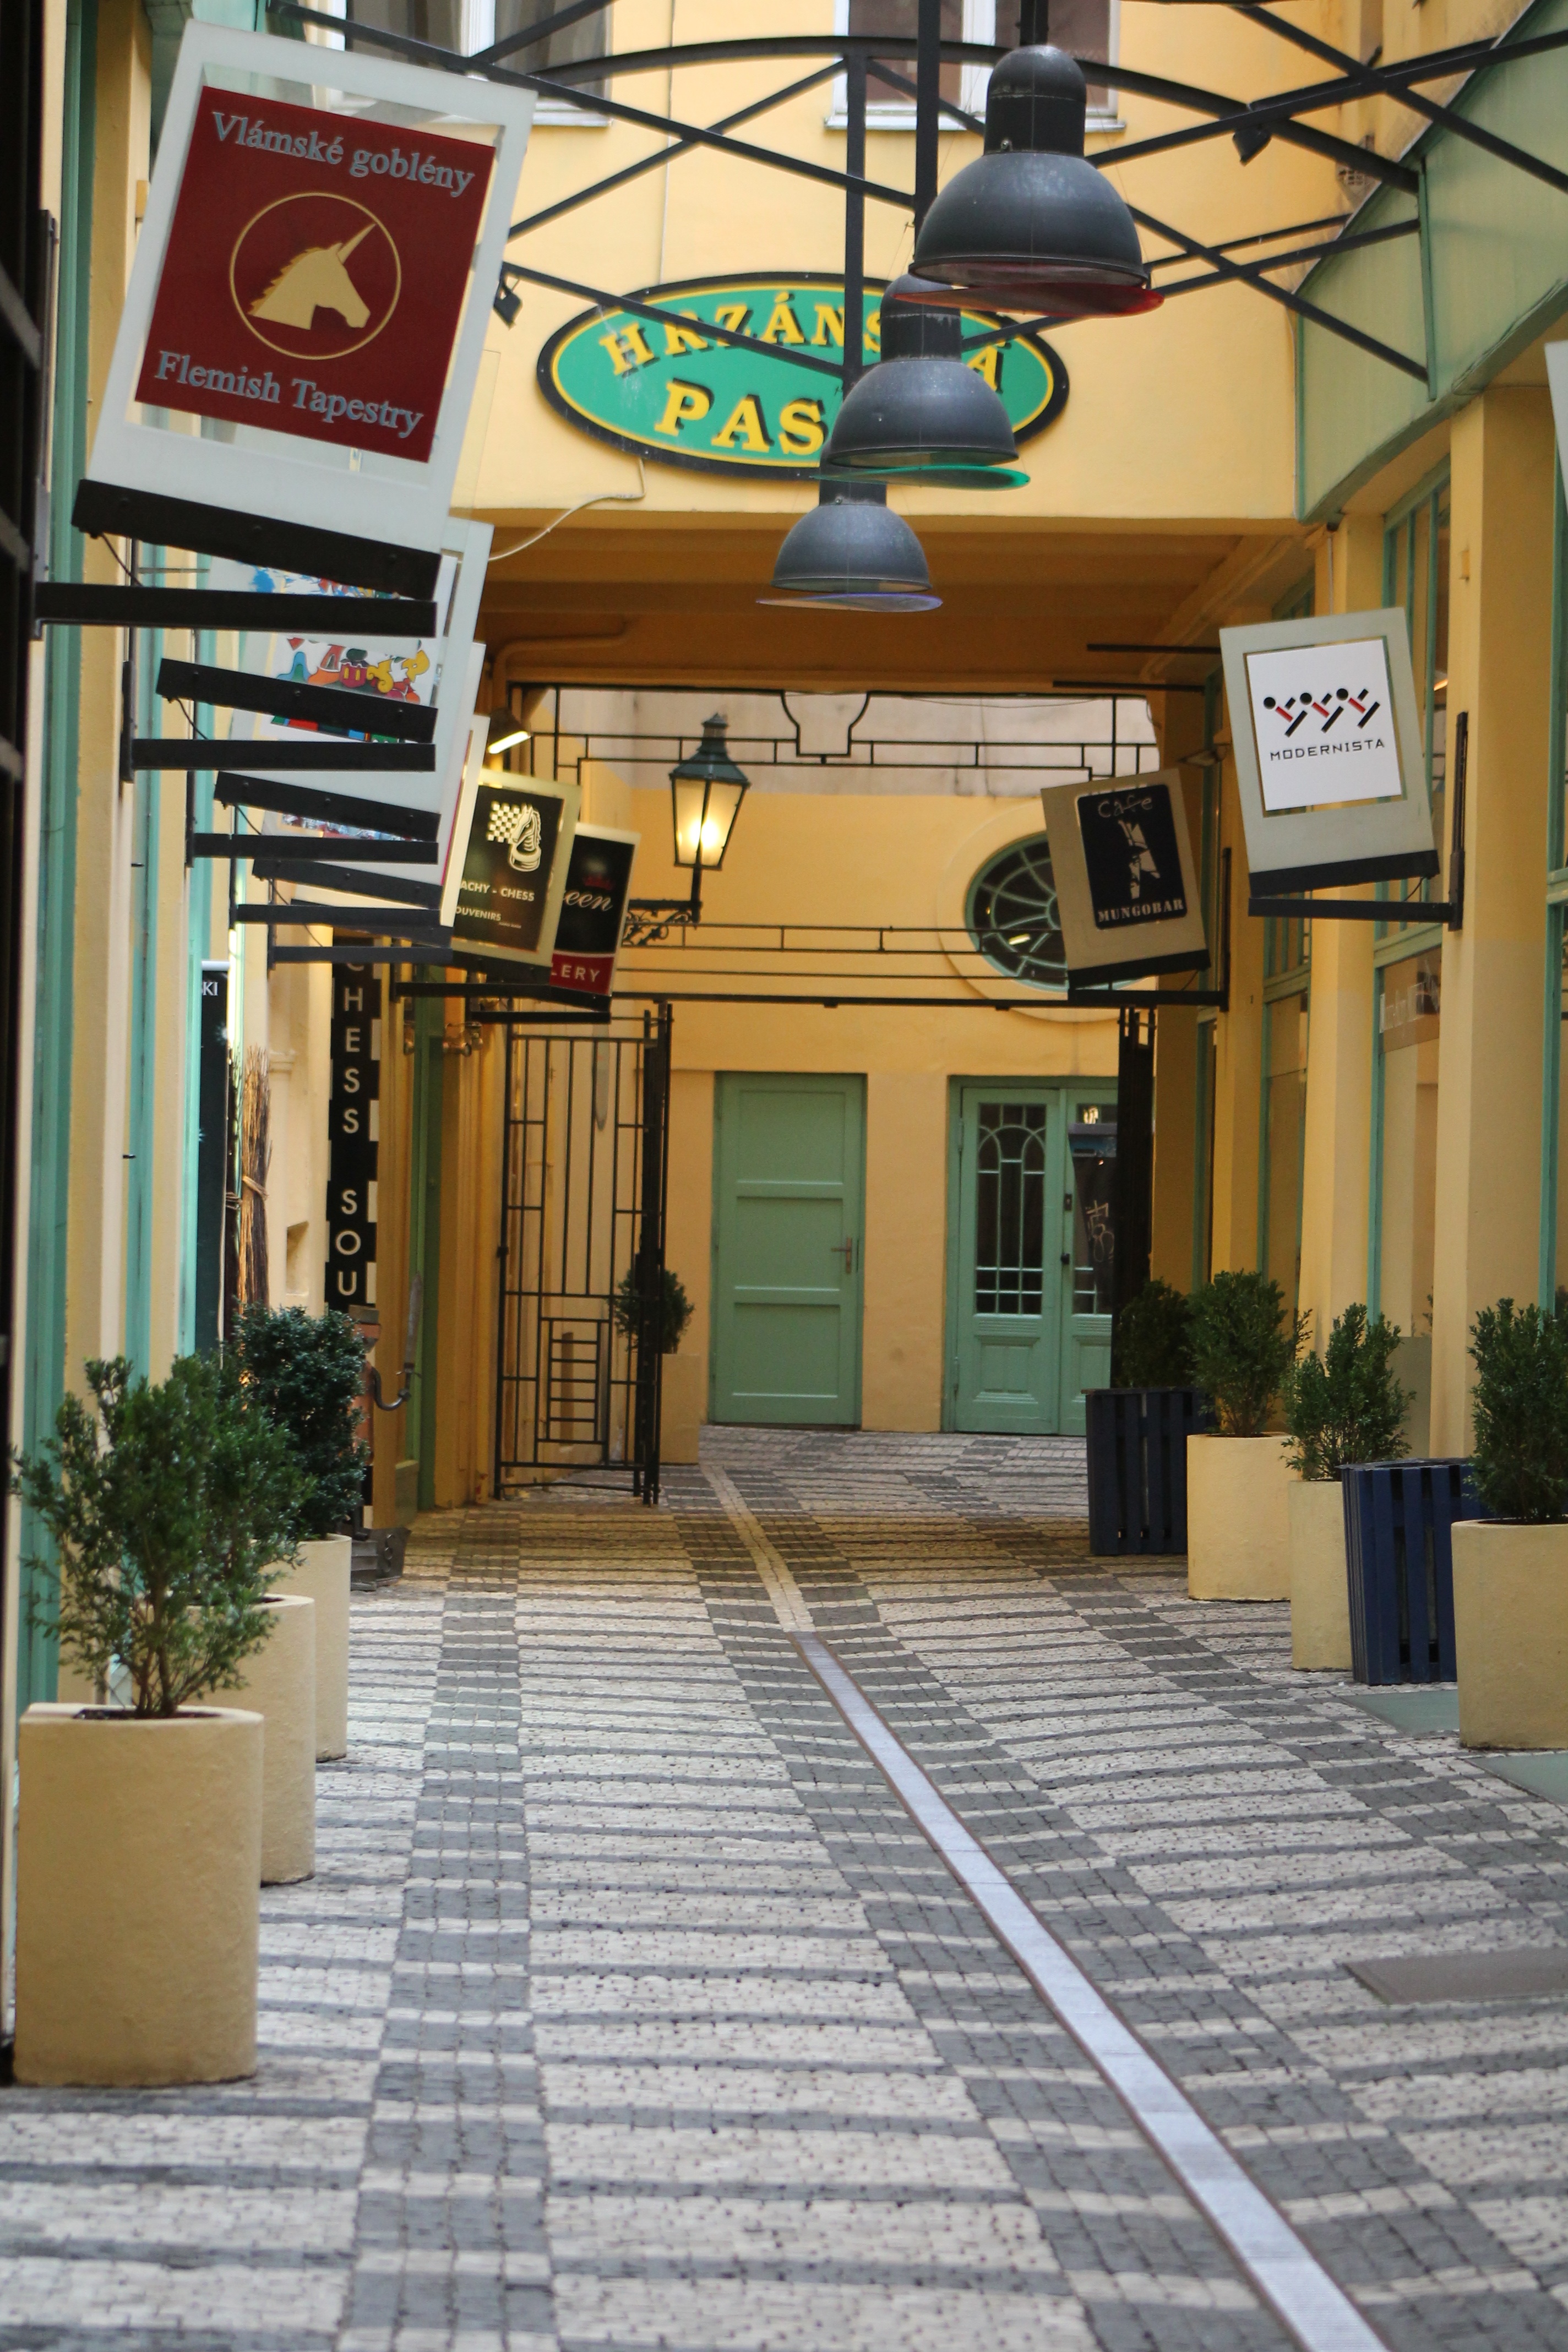
road, street, restaurant, home, lighting, interior design, urban area